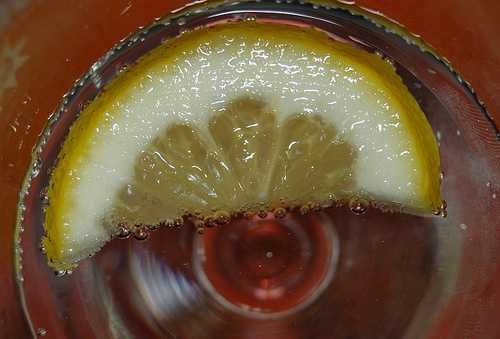
Label: Lemon